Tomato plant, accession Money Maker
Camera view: vertical (180 deg); turntable rotation: 300 degrees
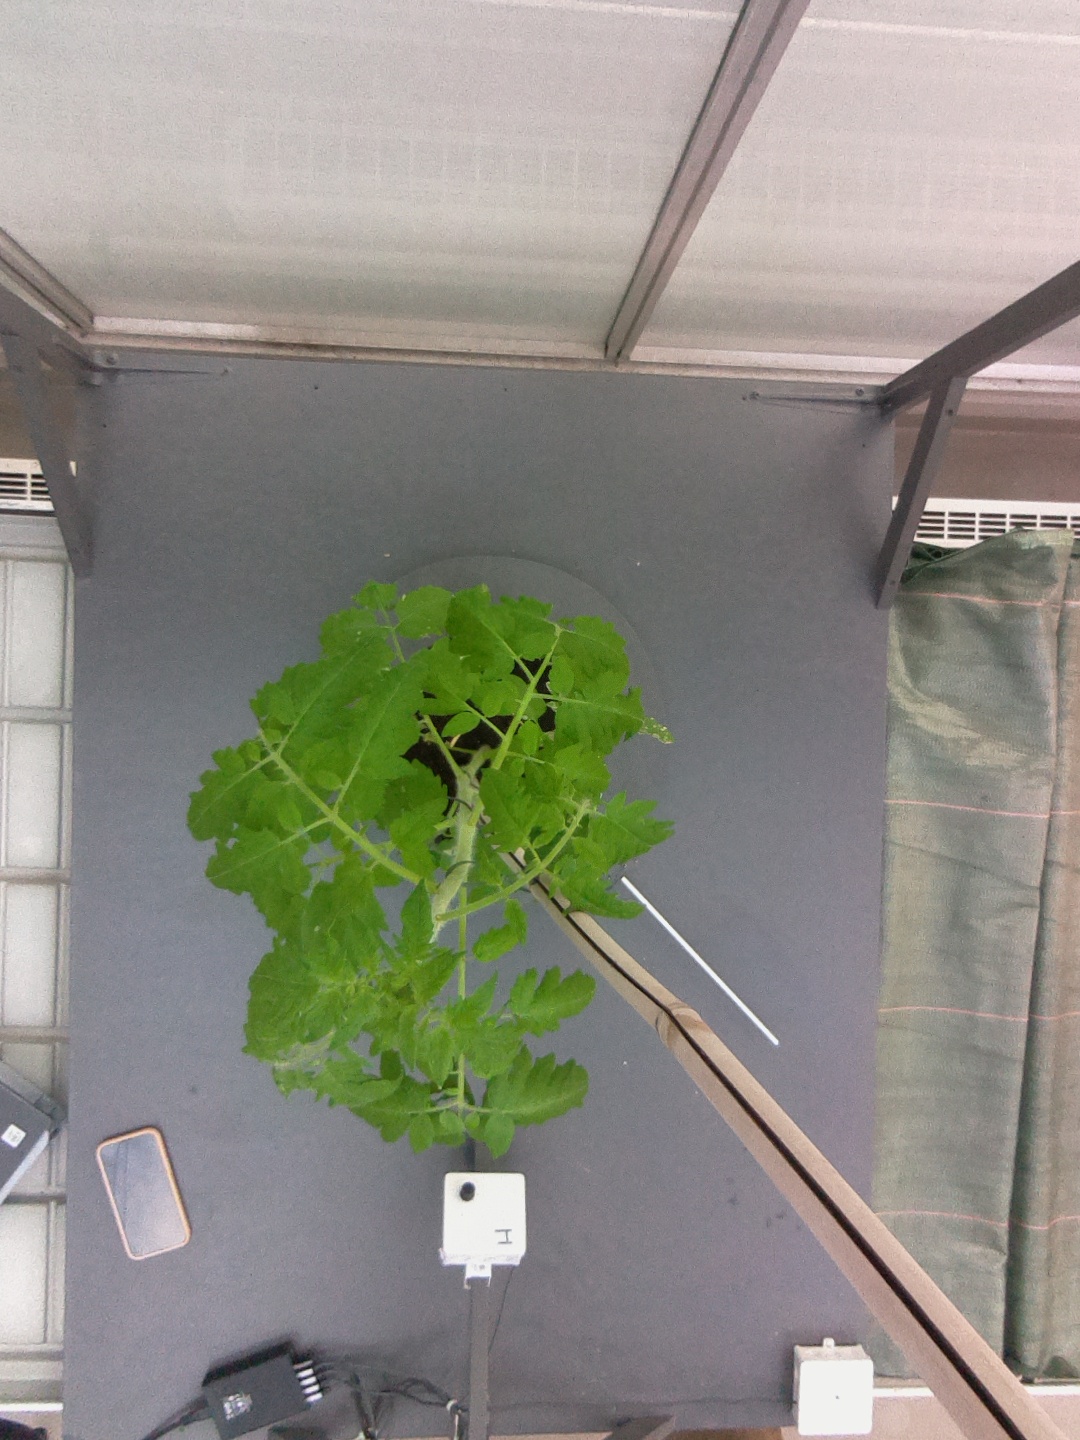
BBCH growth stage 53: 3 inflorescences visible